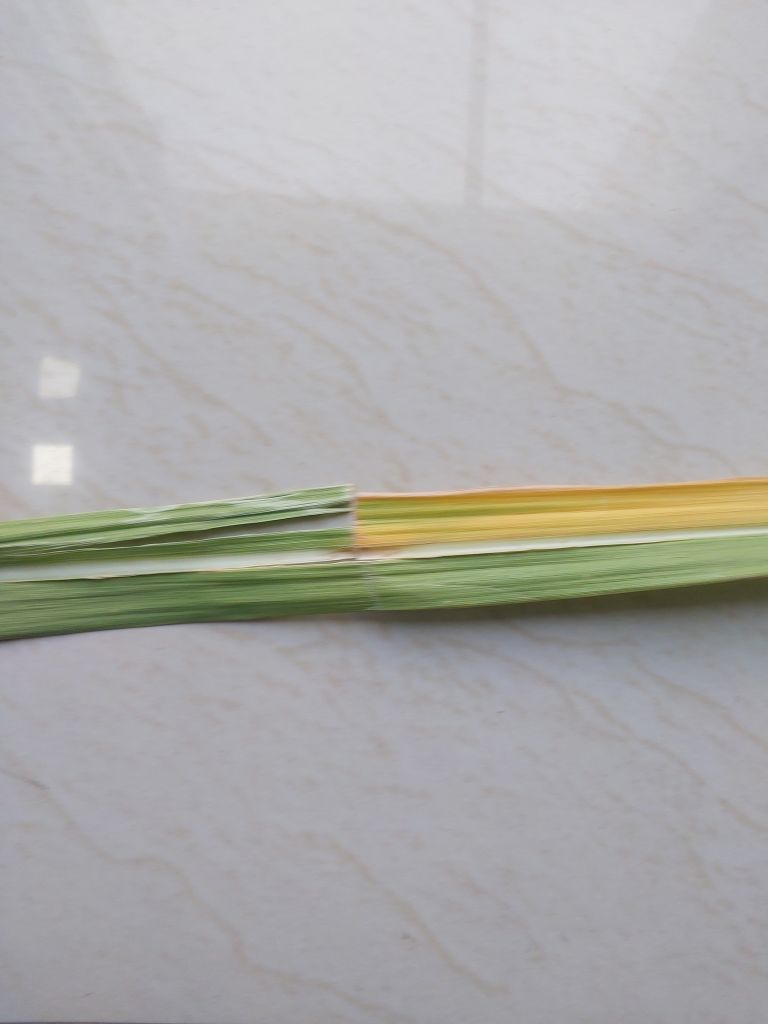
Label: Brown Spot